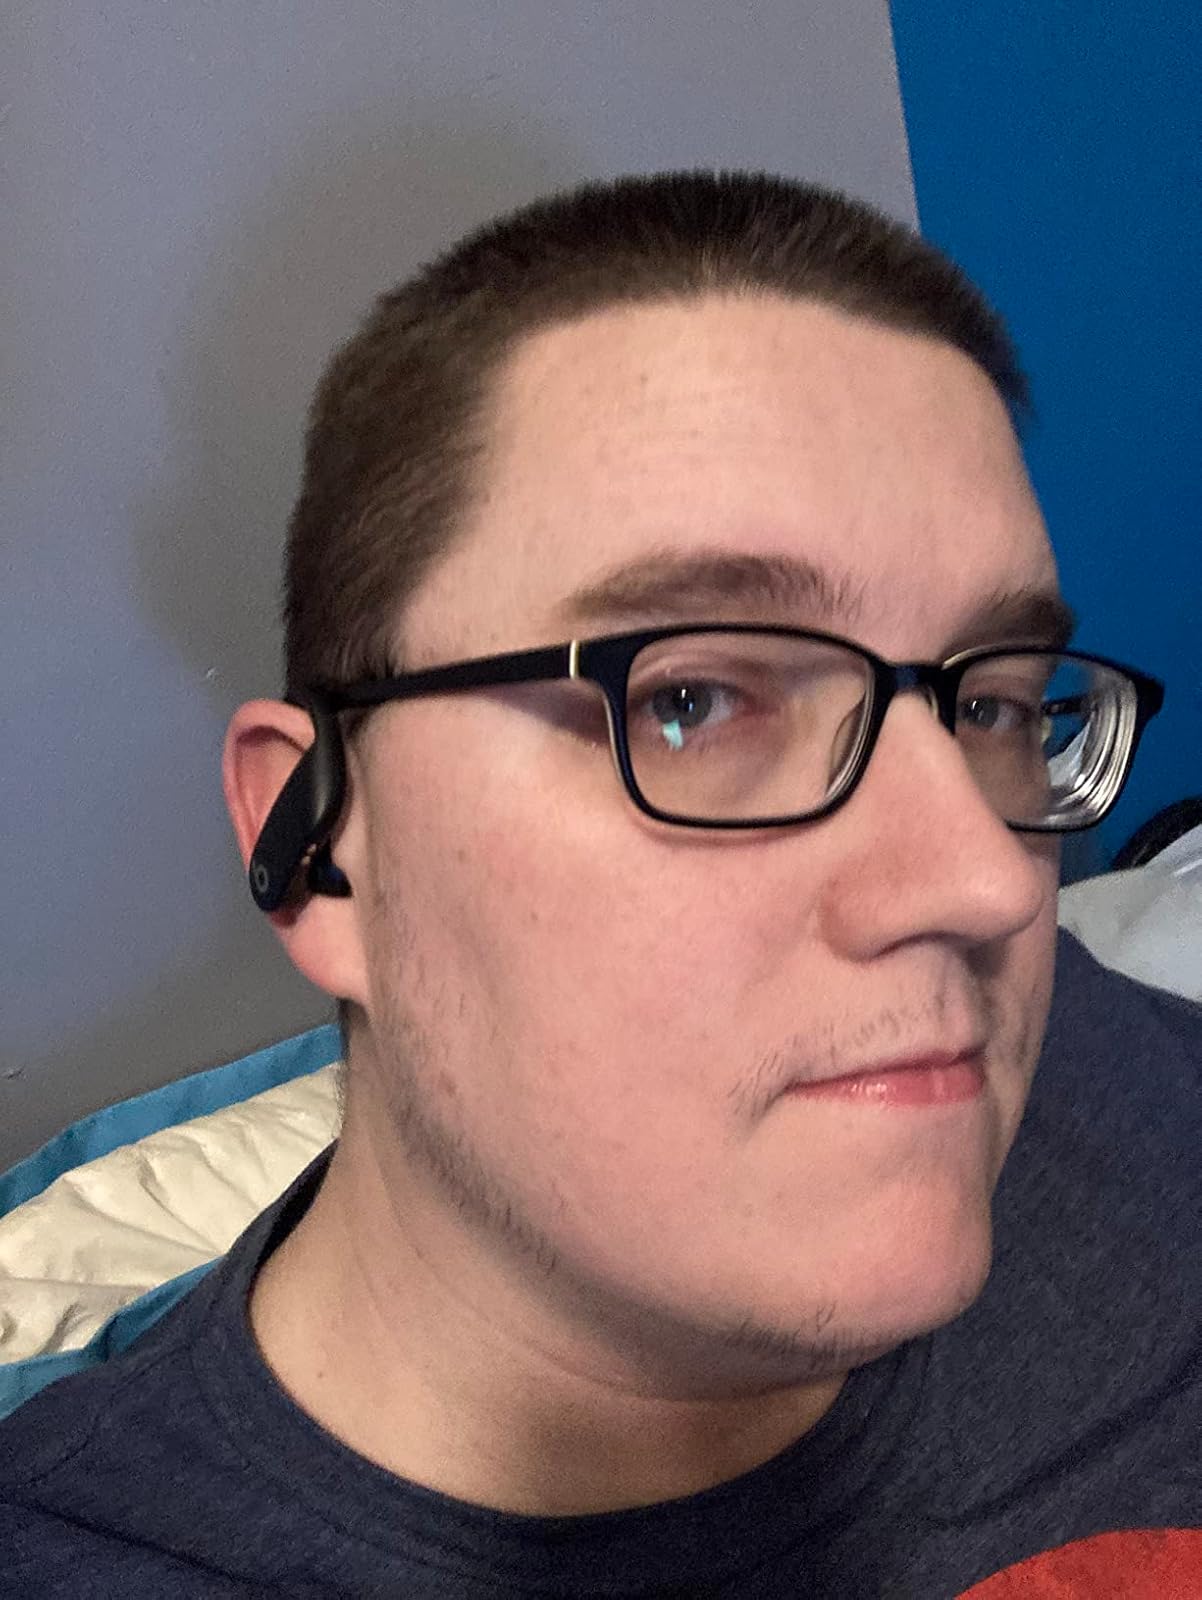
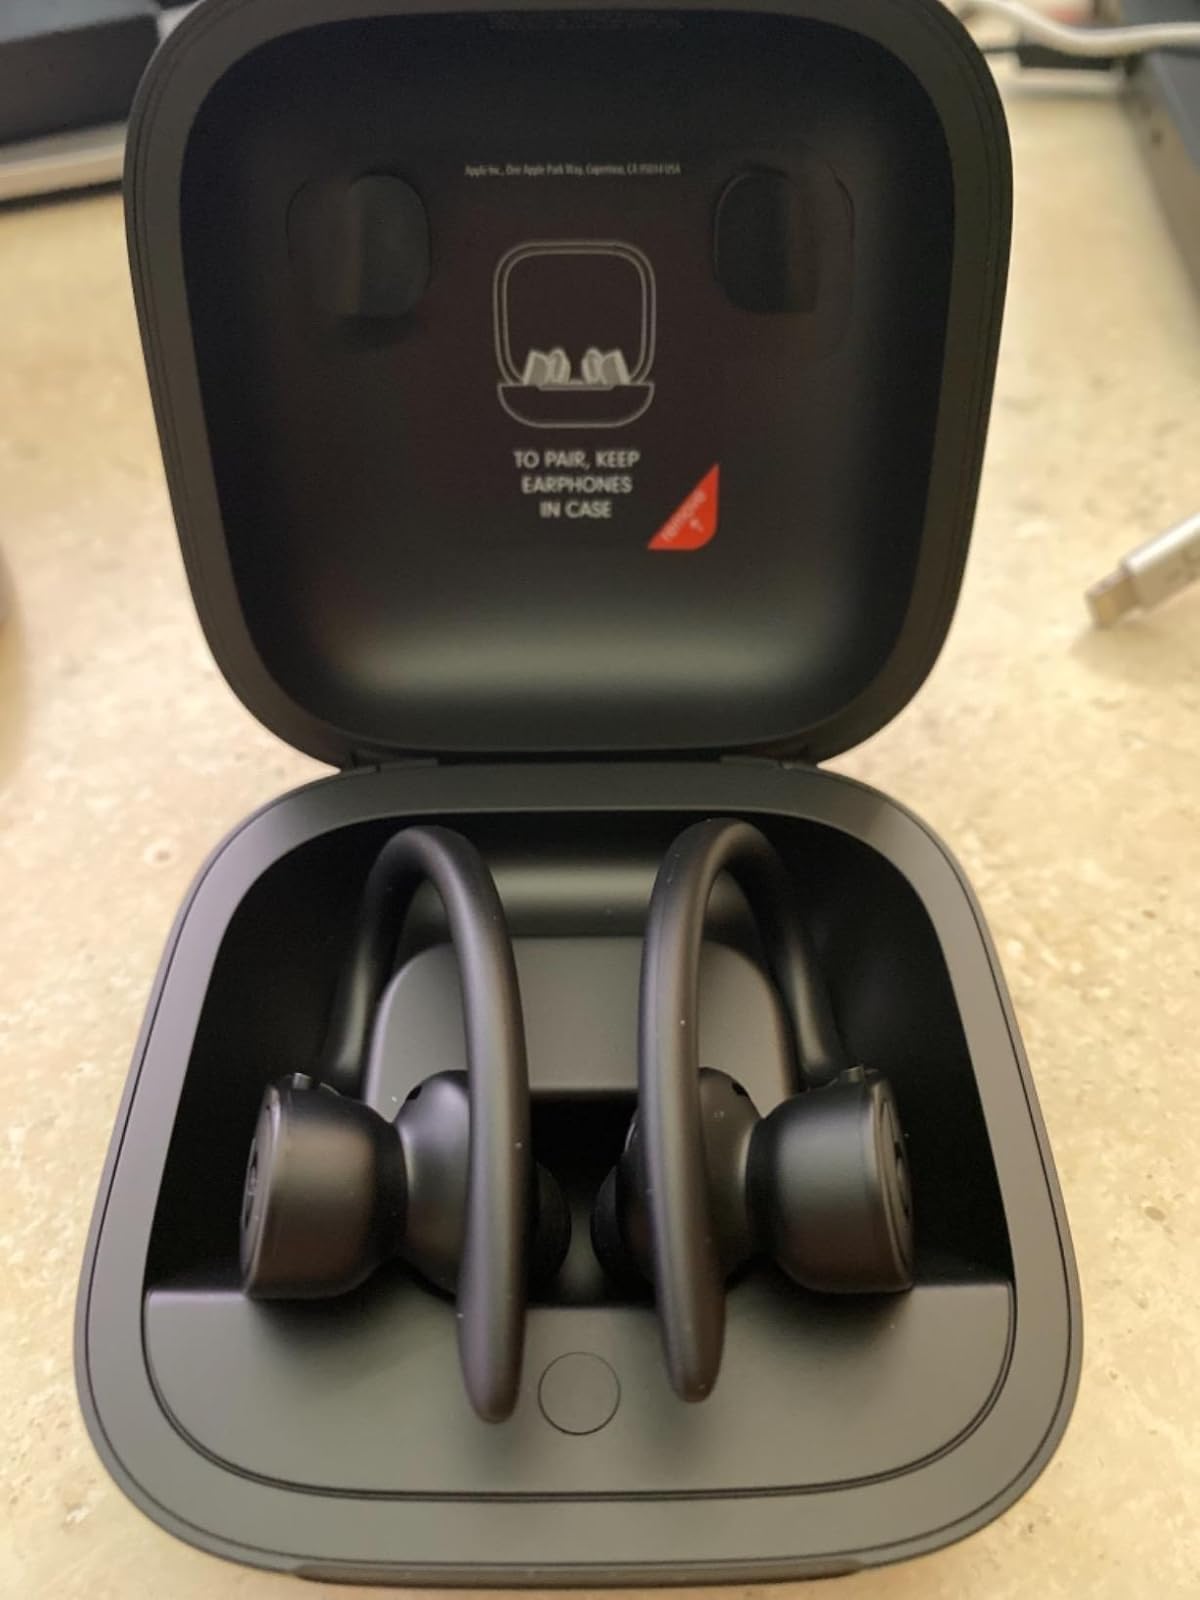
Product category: earbuds
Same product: yes